Dean Wade

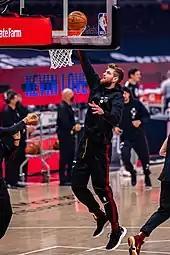
Wade during warm-ups in a May 2021 game

On July 9, 2019, Wade signed a two-way contract with the Cleveland Cavaliers after going undrafted in the 2019 NBA draft. On November 18, Wade made his NBA debut against the New York Knicks, he went scoreless but logged one steal in eight minutes of action. Wade only played 12 games with the Cavaliers during his rookie season, averaging 1.7 points and 1.6 rebounds in six minutes of play. He spent most of the season with the Cavaliers' G League affiliate, the Canton Charge. In the G League, Wade started in 29 of 30 games, averaging 14.2 points, 7.6 rebounds, 2.3 assists and 1.4 blocks in 31.1 minutes while shooting 46.1% from the field and 39.9% from 3-point range.